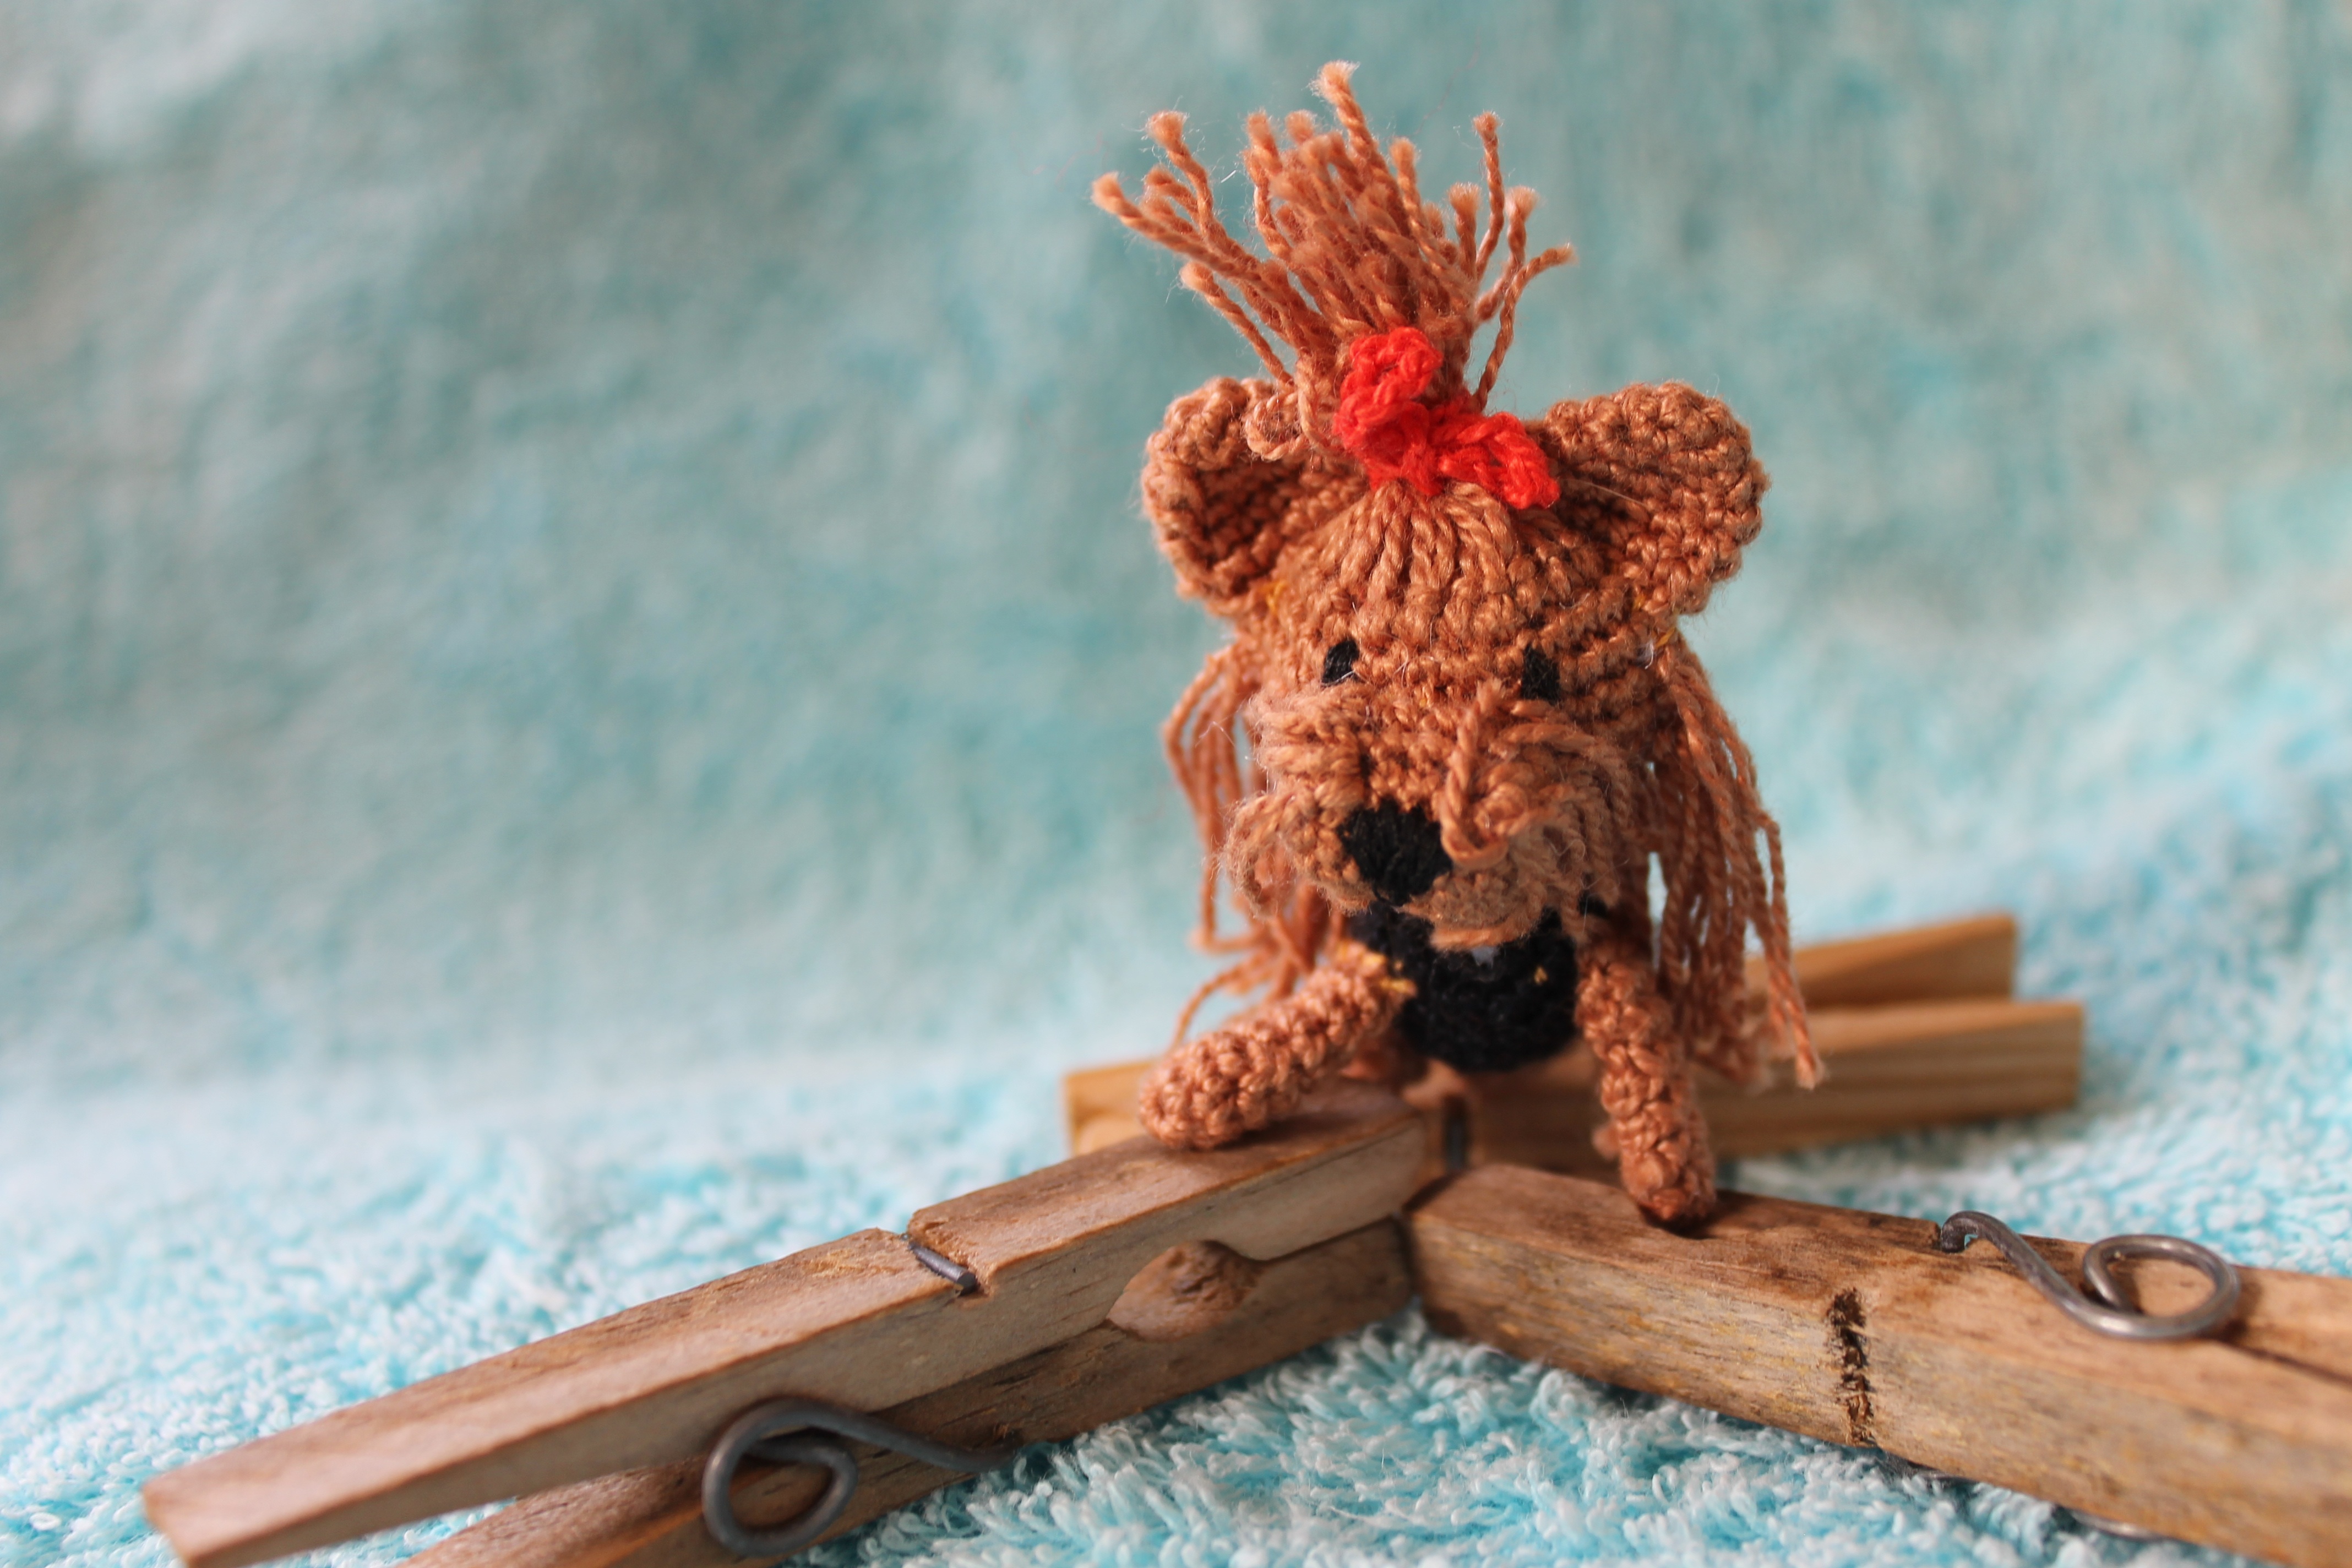
wood, dog, cute, canine, pet, small, brown, toy, material, crochet, yorkshire, art, fun, tiny, little, handmade, carving, adorable, terrier, breed, doggy